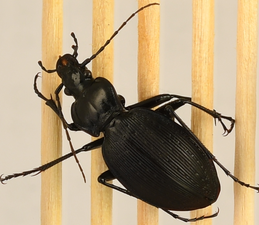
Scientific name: Carabus goryi
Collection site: Mountain Lake Biological Station NEON (MLBS), plot MLBS_008